Stykkishólmur

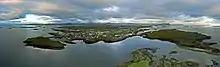
Aerial panorama of Stykkishólmur from the sea, June 2017

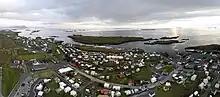
Stykkishólmur facing the midnight sun

A famous Icelander from Stykkishólmur is Sveinn Kristján Bjarnason. He was born in 1887 at Breiðabólstaður and emigrated with his parents from Stykkishólmur in 1889. Their destination was Winnipeg. In the United States, he became Edgar Holger Cahill. He worked as the National Director of the Federal Art Project through the WPA (Works Projects Administration) from 1935-1943. He was the Director of the Museum of Modern Art, a writer, curator, and expert on American folk art. He developed this work-relief program for artists under the New Deal by President Franklin D. Roosevelt. He is the interesting Icelander in this article: